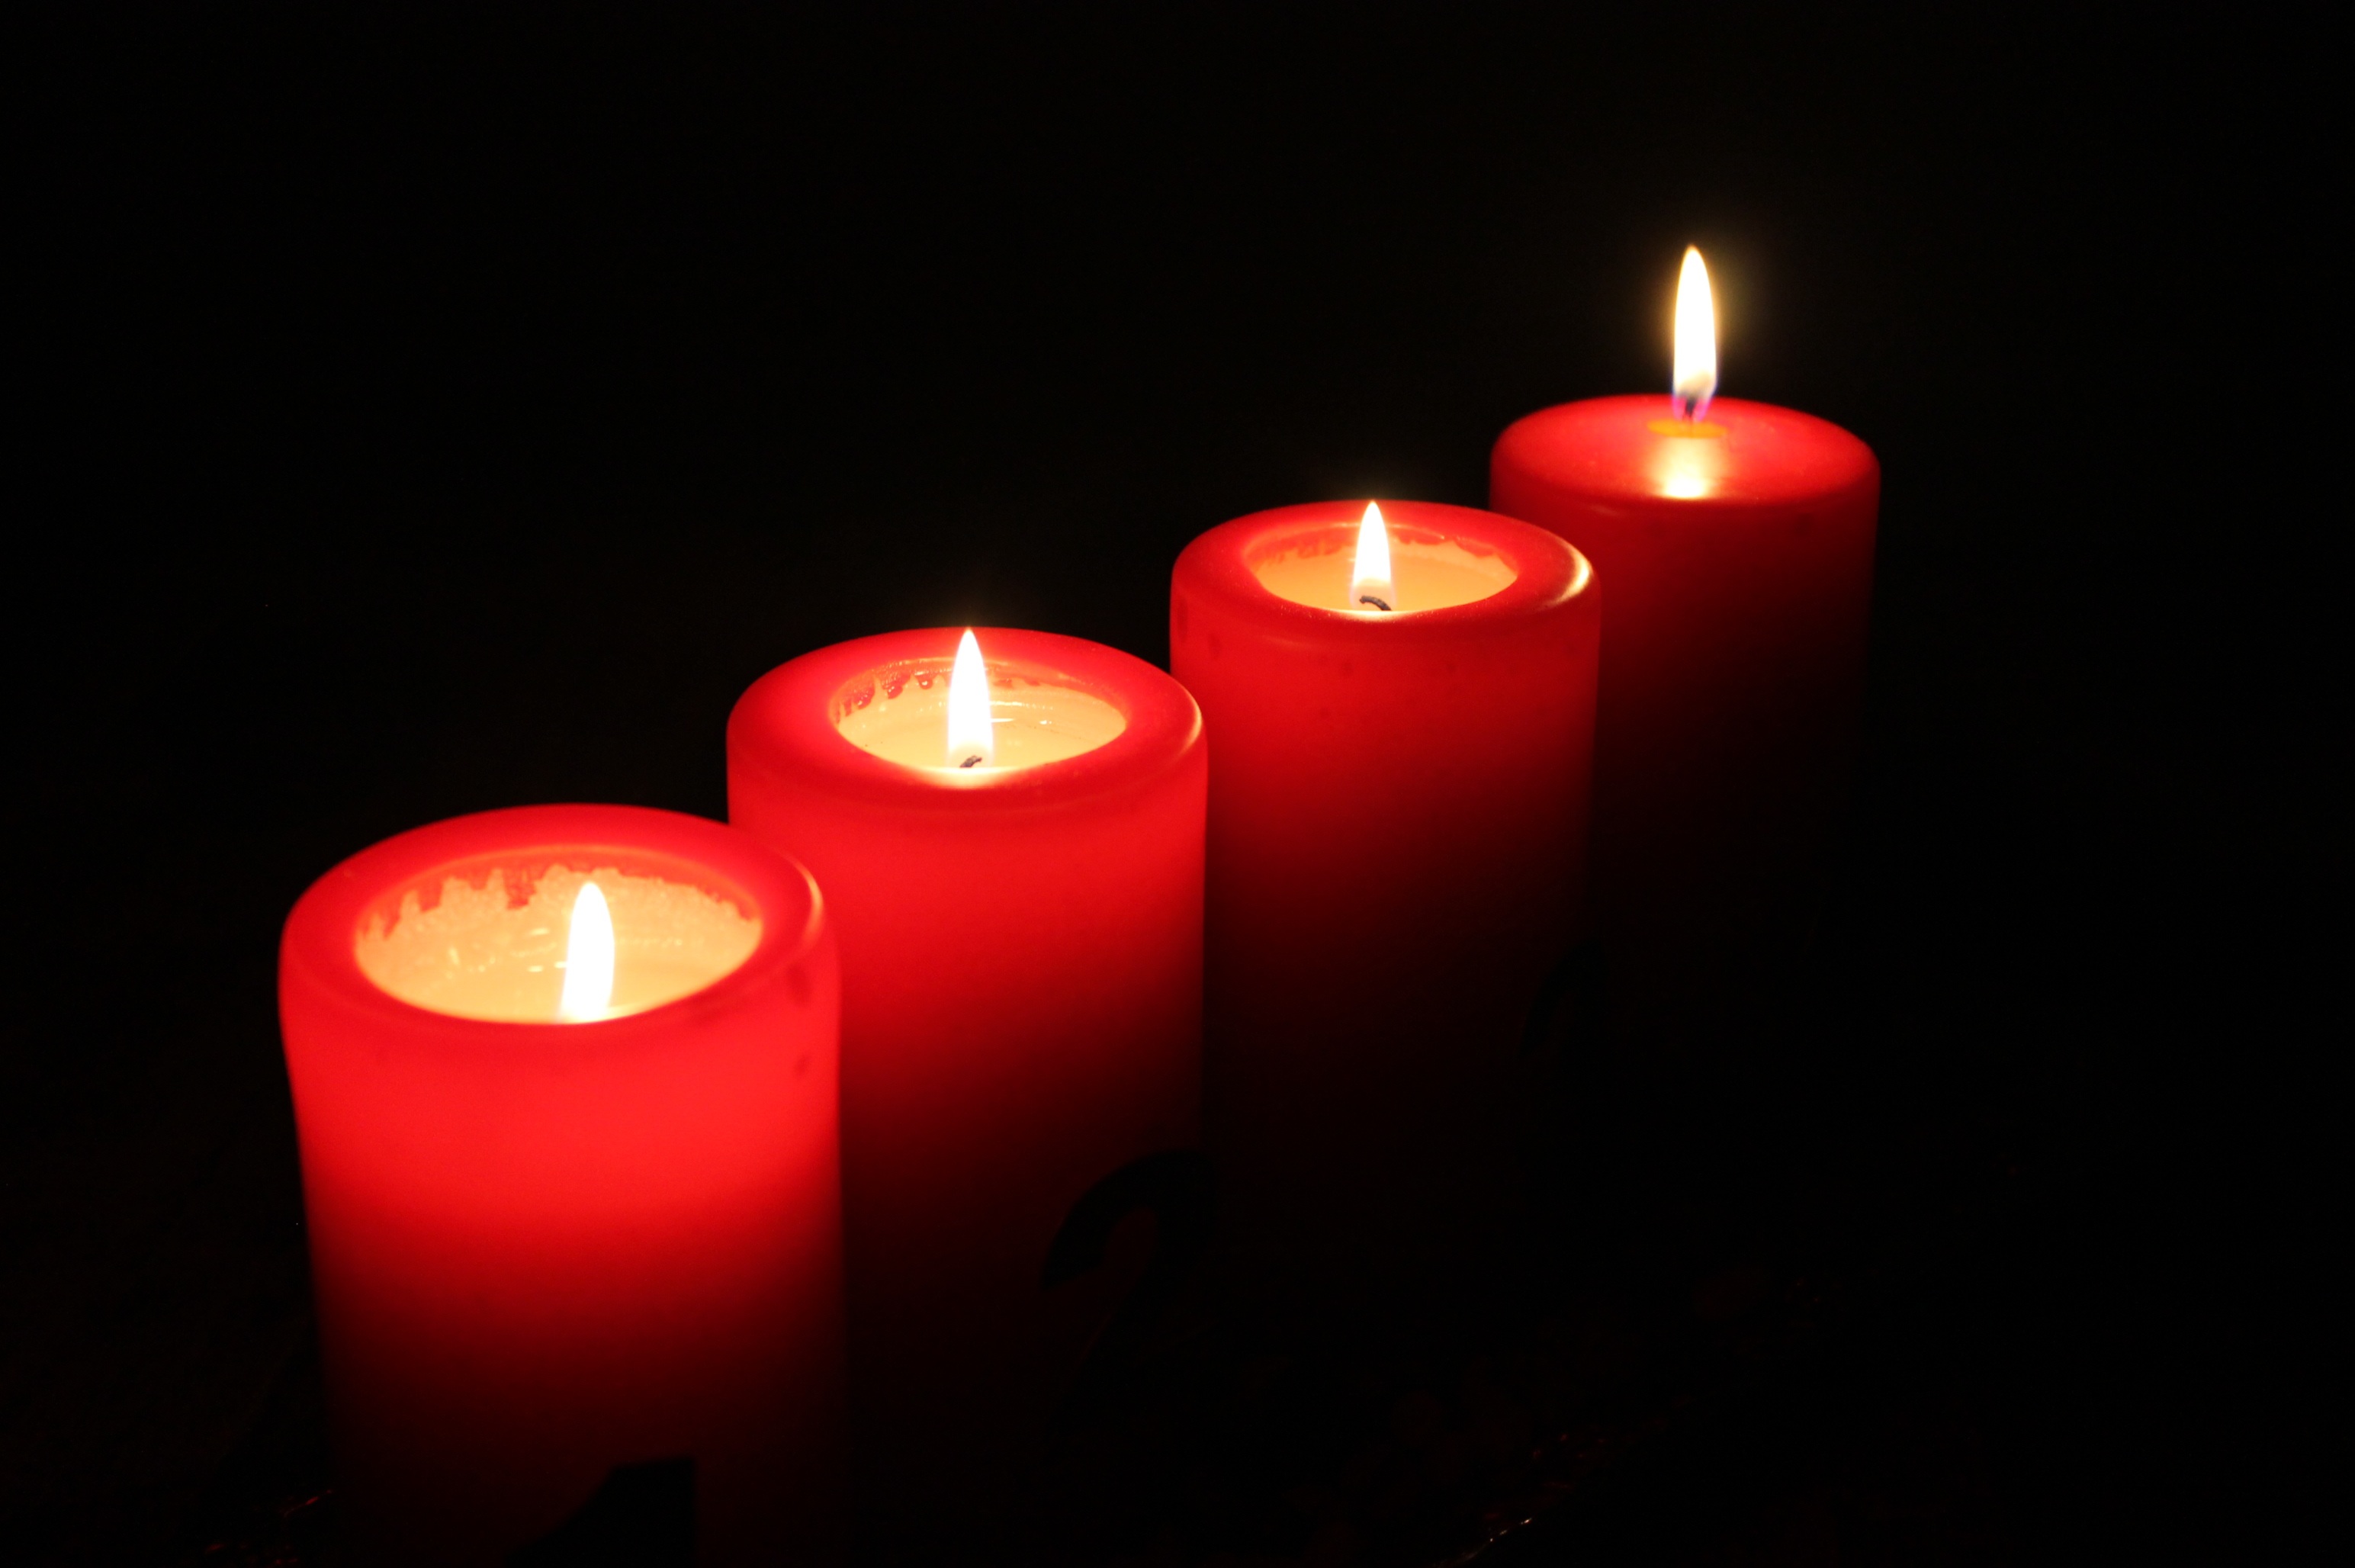
light, petal, red, flame, darkness, candle, lighting, decor, advent, candles, christmas lights, flameless candle